Adam Kellerman

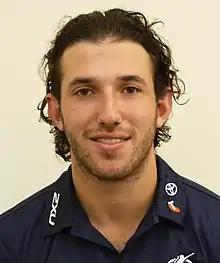
2012 Australian Paralympic team portrait of Kellerman

Adam Kellerman (born 26 July 1990) is an Australian wheelchair tennis player. When he was thirteen years old, he was diagnosed with a form of cancer called Ewing sarcoma. He represented Australia at the 2012 Summer Paralympics in the men's singles and doubles wheelchair tennis events. As of 21 July 2016, he is ranked Number 1 in Australia and Number 11 in the World for Men's Single Wheelchair Tennis. He competed for Australia at the 2016 Rio Paralympics.